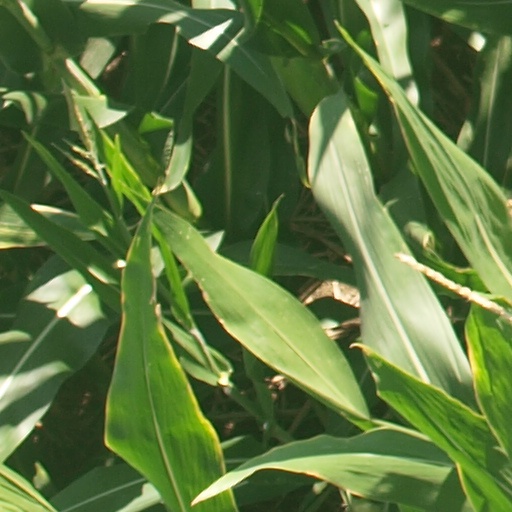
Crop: maize; corn